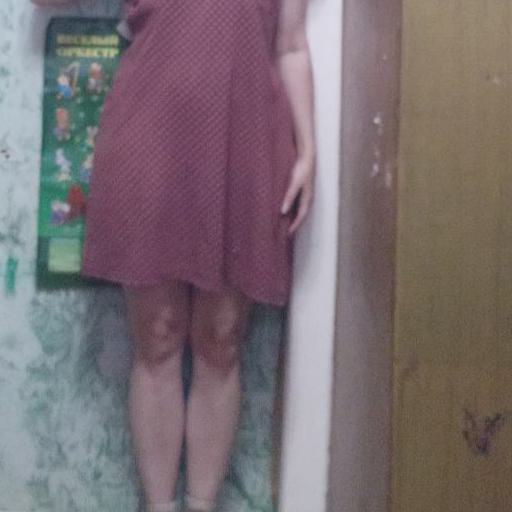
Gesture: no_gesture